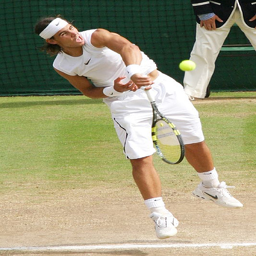
A man hitting a tennis ball with a racket.
He uses a back hand to hit the tennis ball with his bracket.
a man jumping up to hit a tennis ball
A young man holding a tennis racquet near a tennis ball.
A professional tennis plays returning a difficult shot.